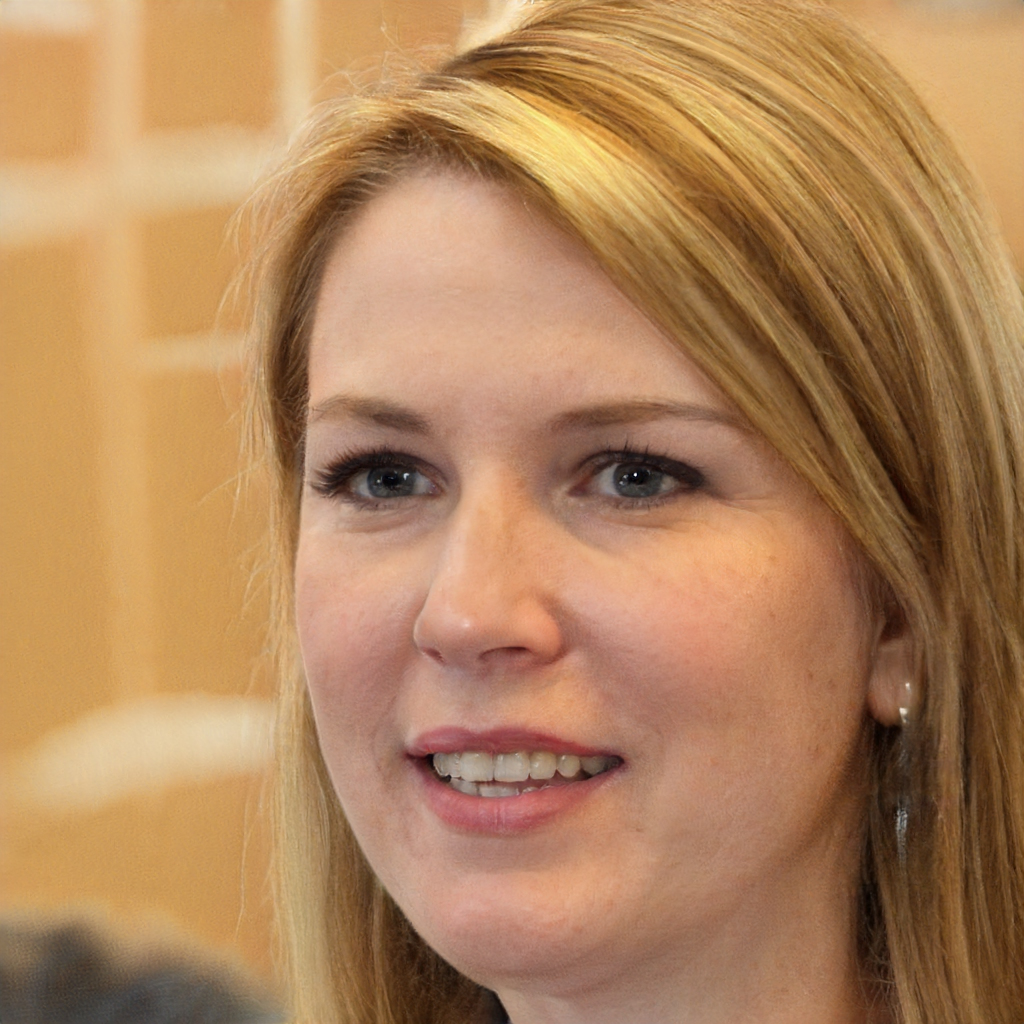
Gender: Female